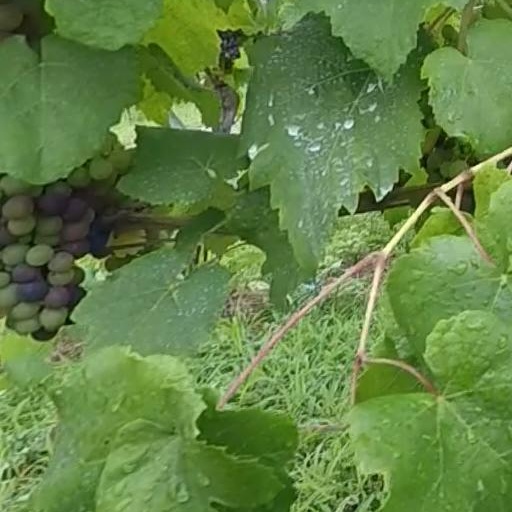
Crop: grape